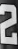
Number: 2